Calcium carbonate

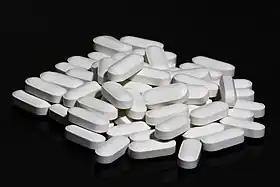
500-milligram calcium supplements made from calcium carbonate

Carbonate is found frequently in geologic settings and constitutes an enormous carbon reservoir. Calcium carbonate occurs as aragonite, calcite and dolomite as significant constituents of the calcium cycle. The carbonate minerals form the rock types: limestone, chalk, marble, travertine, tufa, and others.